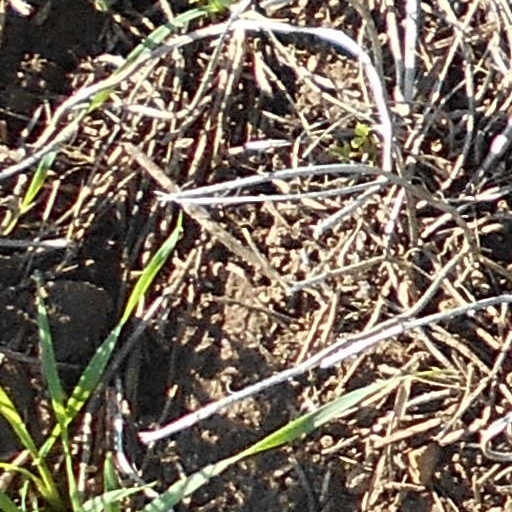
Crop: wheat